X Development

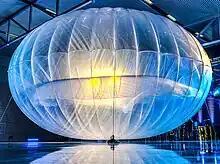
A Project Loon research balloon

Project Loon was a project of X that aimed to bring internet access to everyone by creating an internet network of balloons flying through the stratosphere. It uses wireless routers in balloons that are above the weather and plans to give access to the internet to those who can't reach it or are in need of help. In July 2018, Loon graduated from X and was made a subsidiary of Alphabet. In January 2021, it was announced that the company would be shut down.